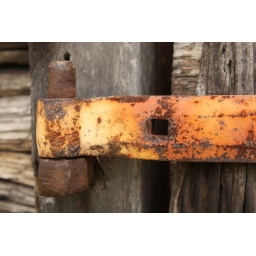
Rusty door hinge on tobacco barn at Historic London Town and Gardens in Maryland